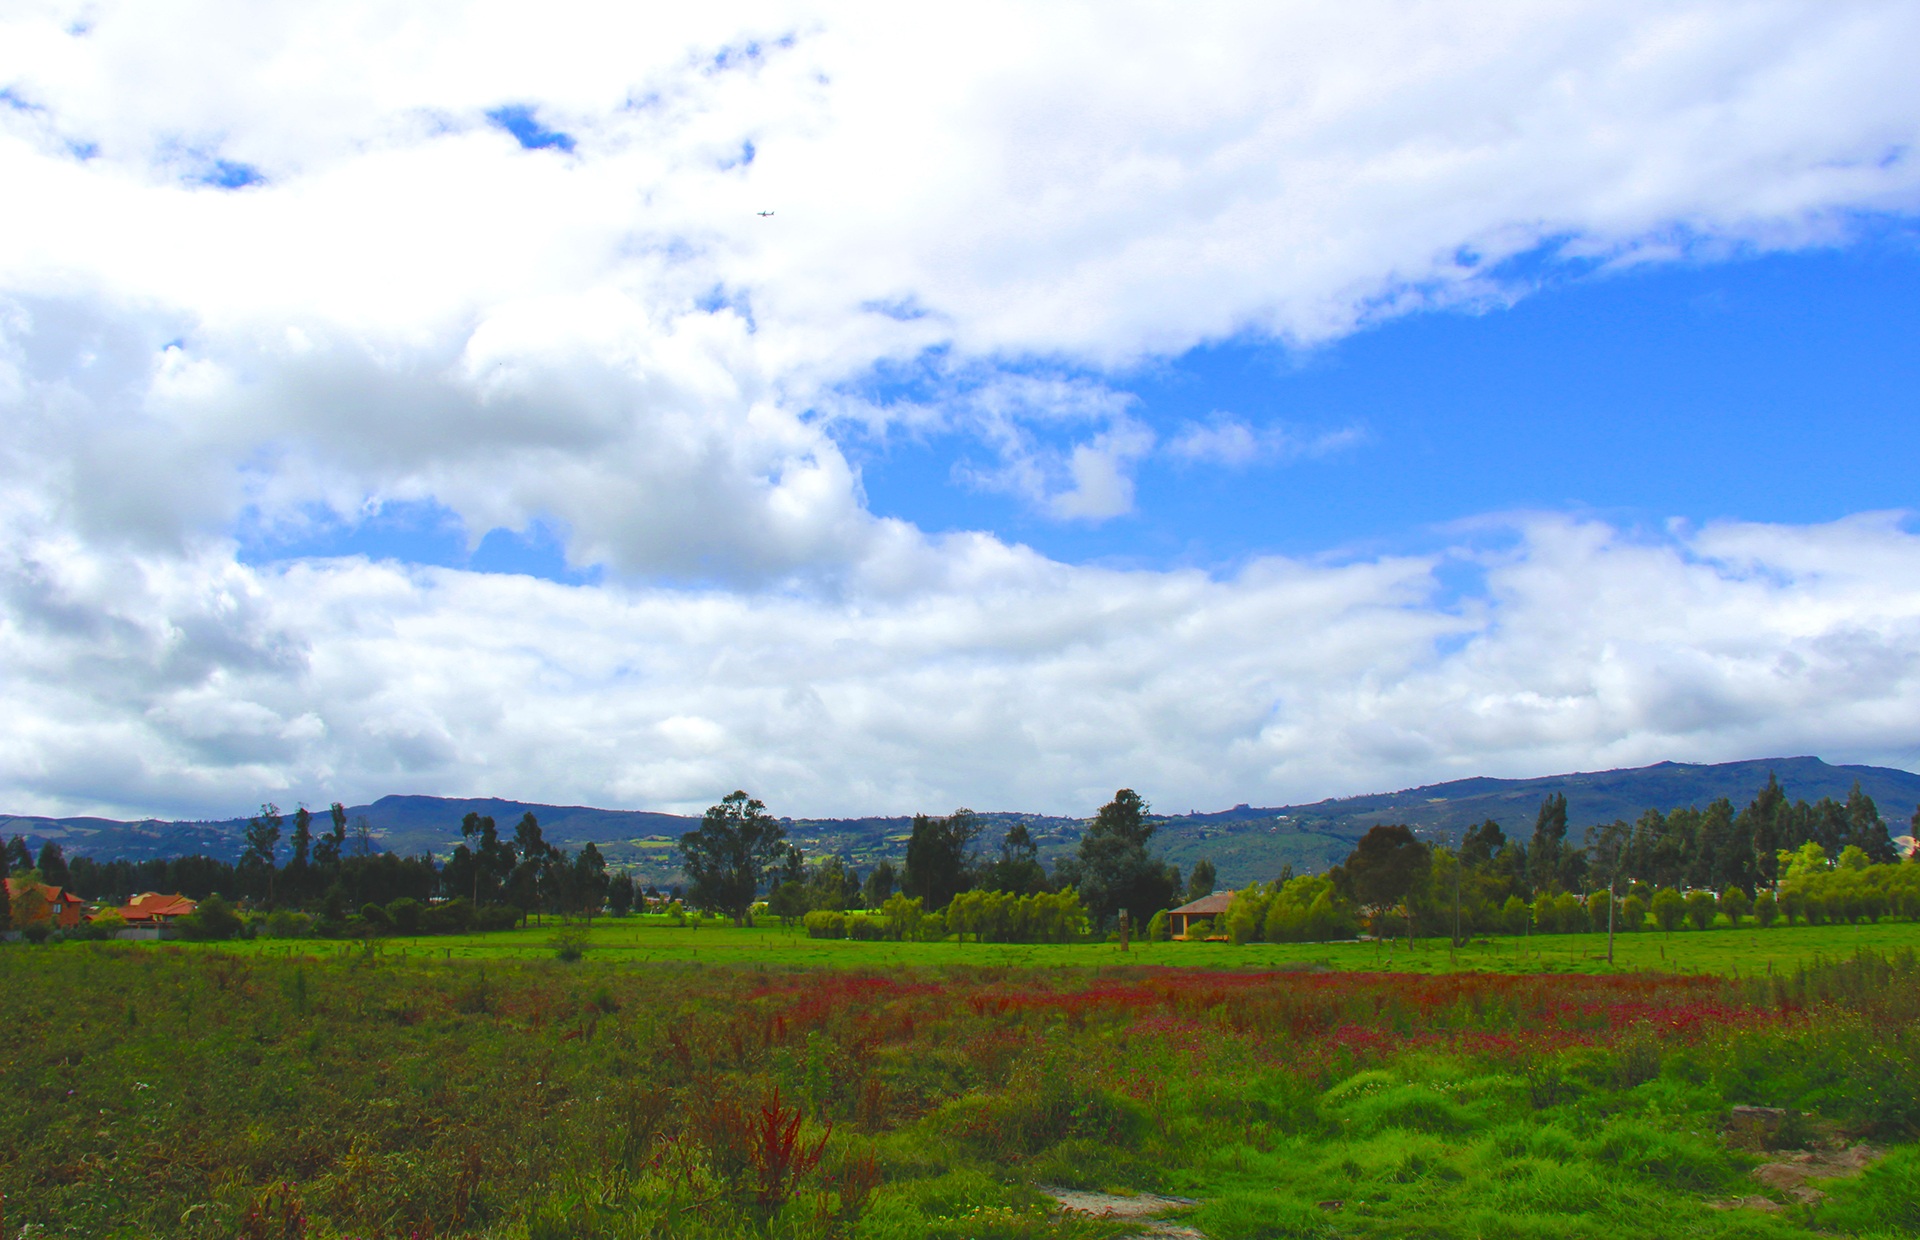
landscape, tree, nature, grass, horizon, mountain, cloud, sky, field, farm, meadow, prairie, hill, valley, mountain range, panorama, green, pasture, agriculture, plain, grassland, plateau, habitat, ecosystem, steppe, rural area, natural environment, geographical feature, mountainous landforms